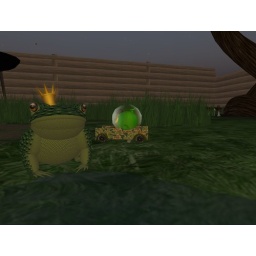
Me driving around in my car at greenie's home on rezzable sim